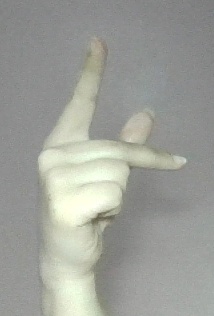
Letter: dha